Brickskeller

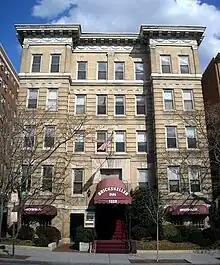
The Brickskeller, a tavern and hotel located in the Dupont Circle neighborhood of Washington, D.C.

The DC Comedy Loft and Bier Baron Tavern (formally The Brickskeller Dining House and Down Home Saloon) is a tavern in Washington, D.C., located near Dupont Circle across from Rock Creek Park and on the edge of Georgetown, in the Baron Hotel building. It was founded by Felix Coja and his wife, Marie.